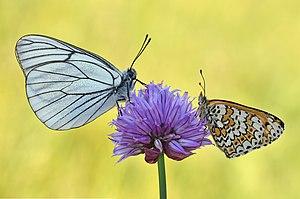
Une prairie fleurie est un terrain de type prairial, sur lequel poussent en abondance diverses fleurs disséminées dans les graminées aux fleurs discrètes, prairie qu'on cherche parfois à reproduire pour des raisons écologiques ou décoratives sous forme de « bandes fleuries ».